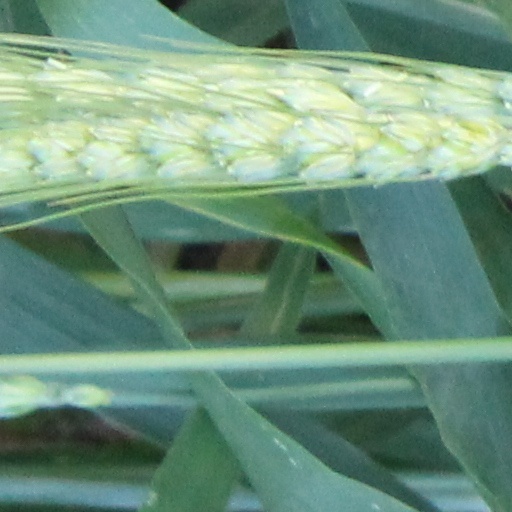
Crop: wheat